Marshfield, Vermont

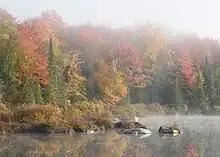
Marshfield Pond in autumn foliage

According to the United States Census Bureau, the town has a total area of 43.4 square miles (112.4 km), of which 43.1 square miles (111.6 km, 99.29%) is land and 0.3 square miles (0.8 km, 0.71%) is water.